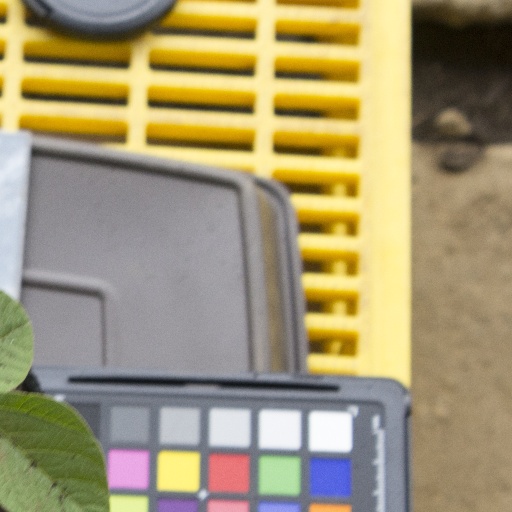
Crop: soybean